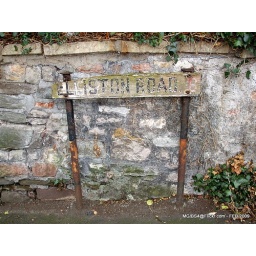
This is the first wooden street name that I've come across in Bristol